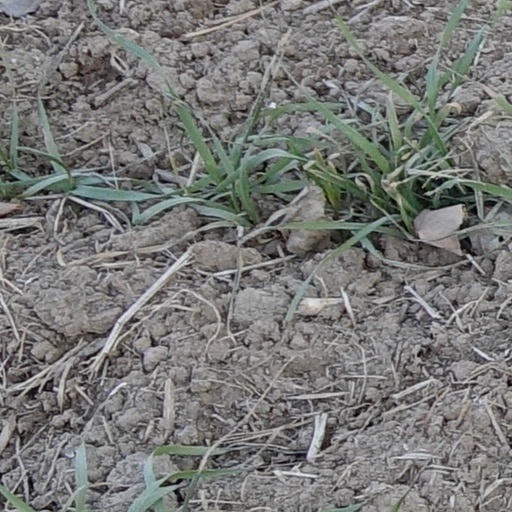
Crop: wheat